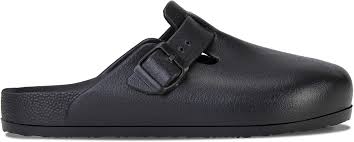
Label: Clog